Bomber

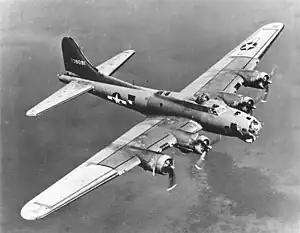
A USAAF B-17 Flying Fortress heavy bomber from World War II

On 16 October 1912, Bulgarian observer Prodan Tarakchiev dropped two of those bombs on the Turkish railway station of Karağaç (near the besieged Edirne) from an Albatros F.2 aircraft piloted by Radul Milkov, during the First Balkan War. This is deemed to be the first use of an aircraft as a bomber.